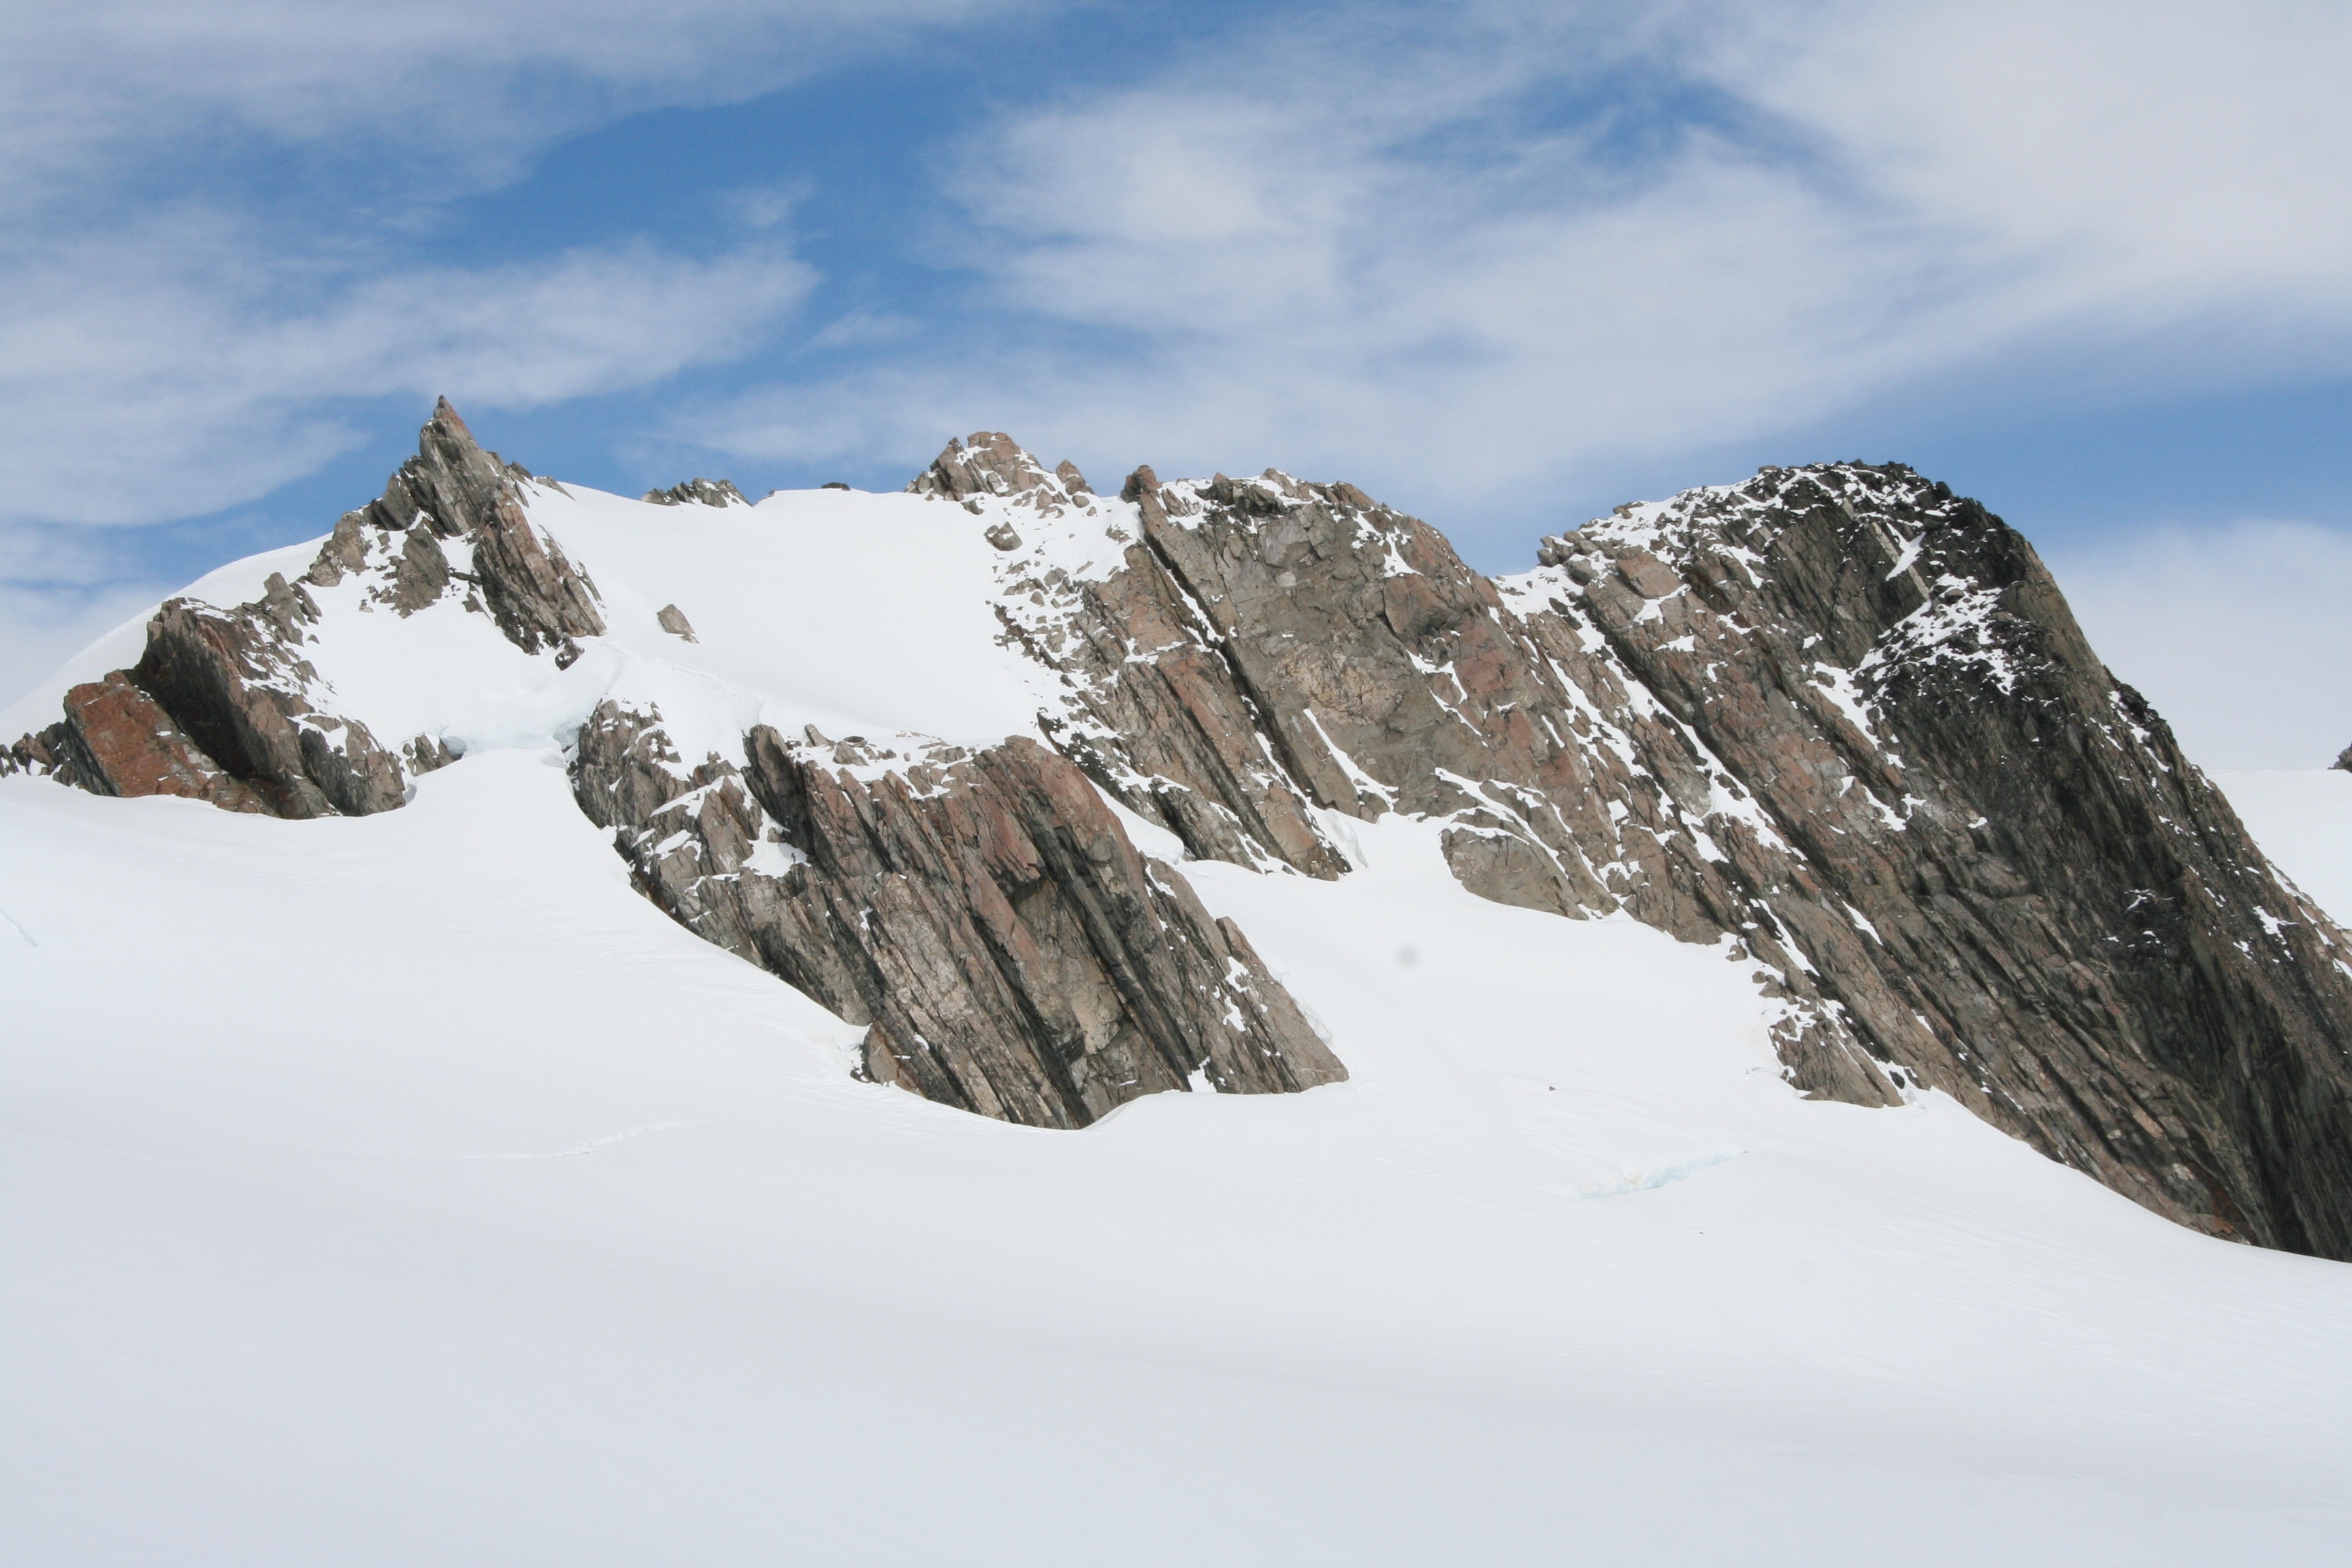
landscape, nature, mountain, snow, cold, winter, sky, peak, mountain range, ice, scenic, weather, terrain, season, ridge, summit, mountaineering, alps, landform, ski touring, ski mountaineering, mountainous landforms, geological phenomenon